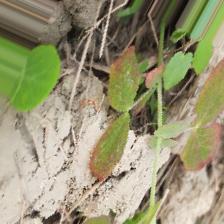
Label: Lentil Rust